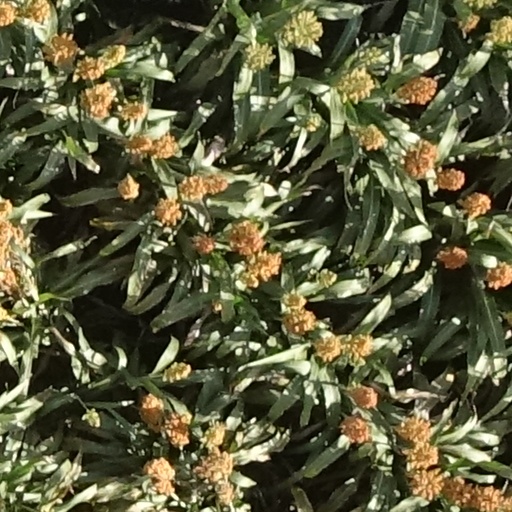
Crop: sorghum